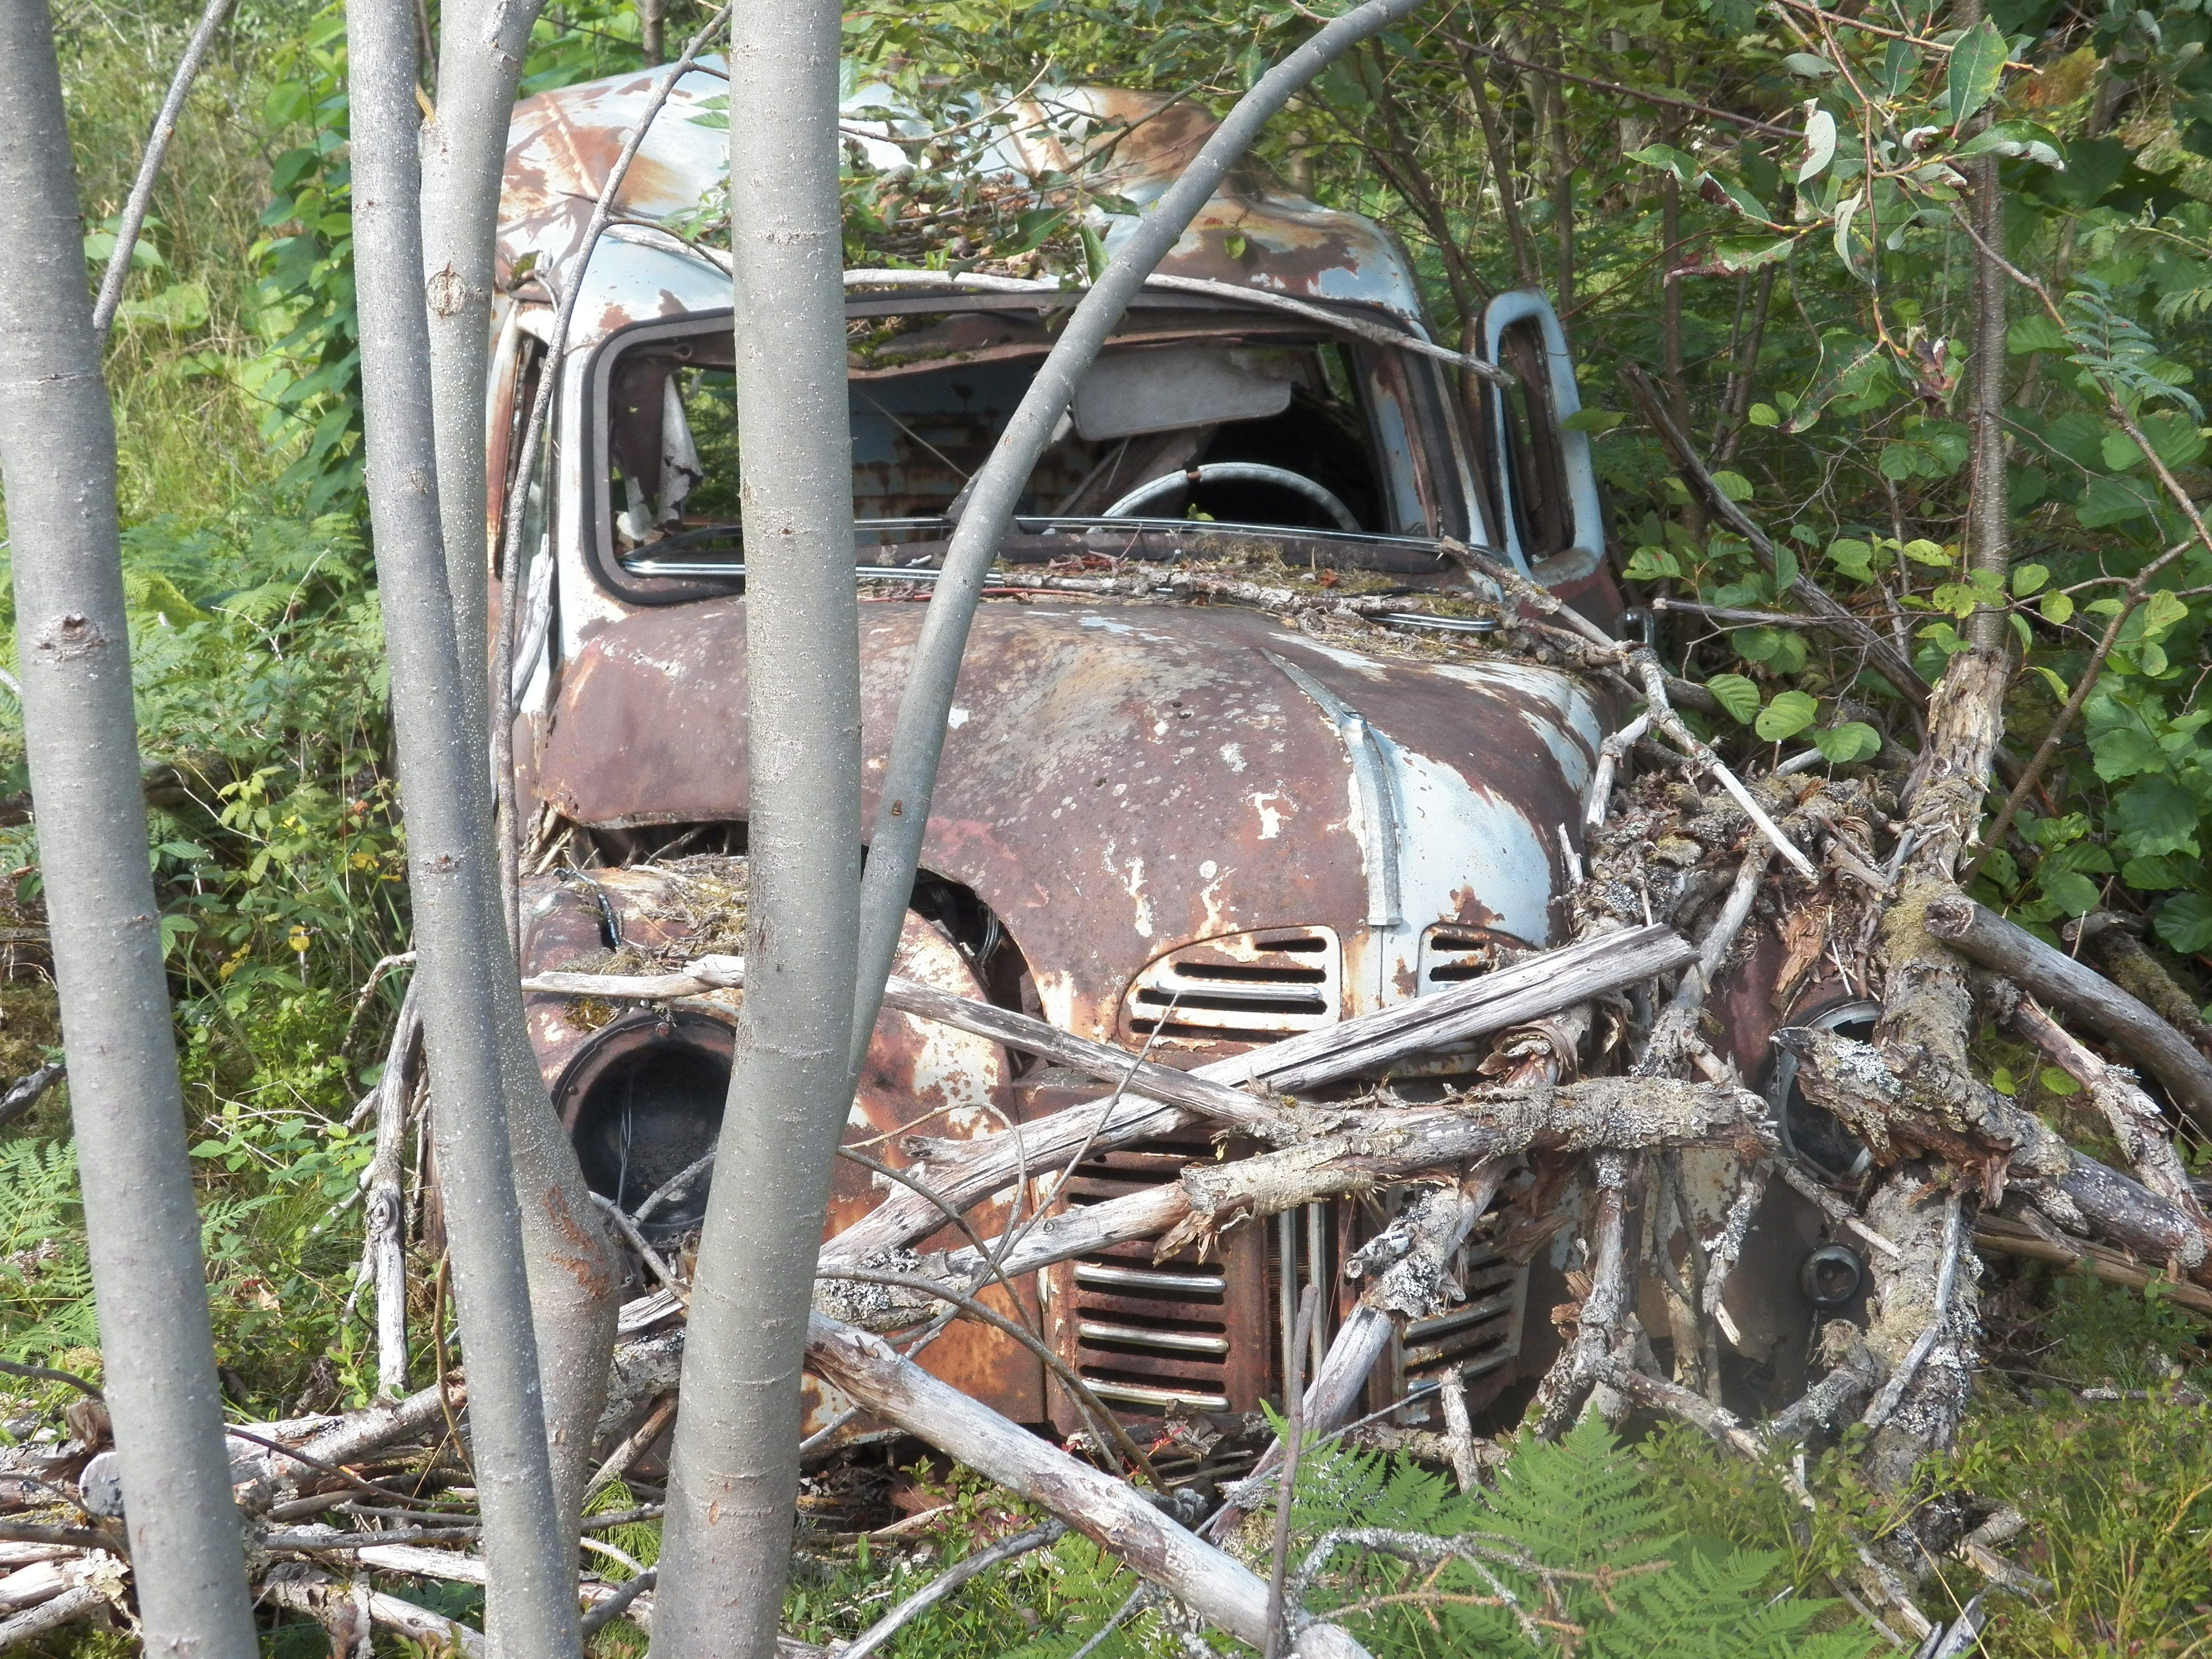
car, automobile, old, rust, vehicle, abandoned, junk, rusty, damaged, scrap